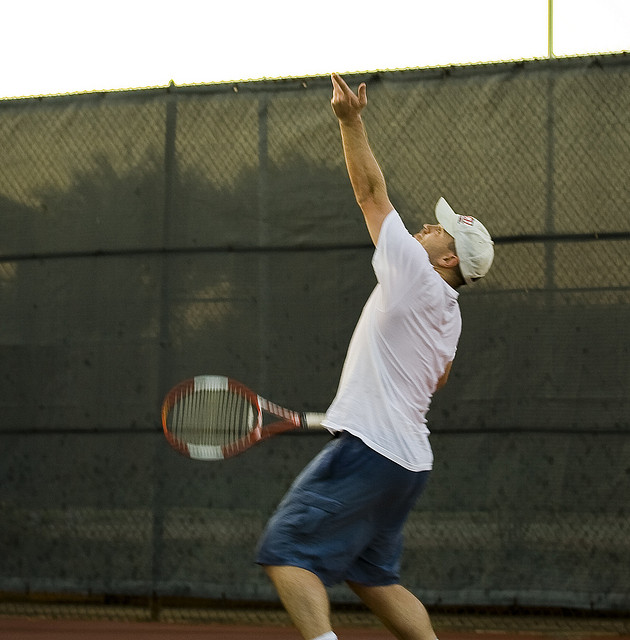
user: Given an image and a question. Answer the question in a short answer. Question: What does a hostess do that sounds exactly like what this man is doing? Short Answer:
assistant: serve